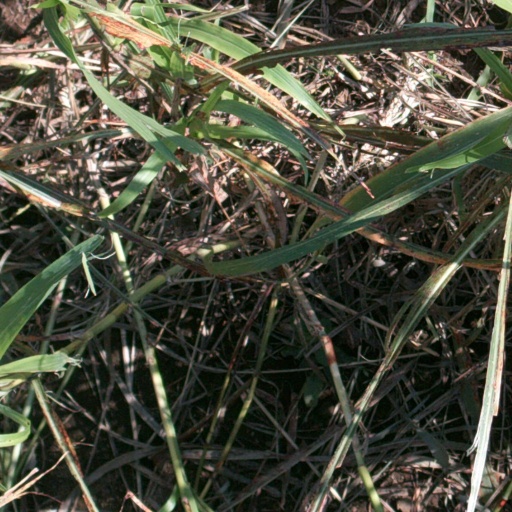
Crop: sorghum